WFTC

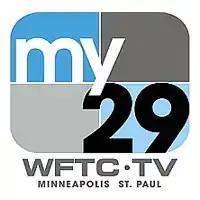
Logo used as "My29" from 2006 until 2017

On January 24, 2006, the Warner Bros. unit of Time Warner and CBS Corporation announced that the two companies would shut down UPN and The WB and combine the networks' respective programming to create a new jointly owned broadcast network called The CW. In unveiling the merged network, while WB and UPN affiliates owned by WB minority stakeholder Tribune Broadcasting and by CBS Television Stations were announced as affiliates, none of the Fox-owned UPN stations—many of which were competitors to these stations—were chosen. Fox president Peter Chernin moved immediately to remove all UPN branding from all of the company's stations. The next month, Fox parent News Corporation announced the creation of its own secondary network, MyNetworkTV, to serve its outgoing UPN stations as well as those WB and UPN affiliates owned by others that had not been selected for The CW. After the 2010 season, the Twins moved to a cable-exclusive package, with almost all games on Fox Sports North. The Timberwolves broadcast 10 games on channel 29 in 2010–11, none in 2011–12, and up to 25 in 2012–13.